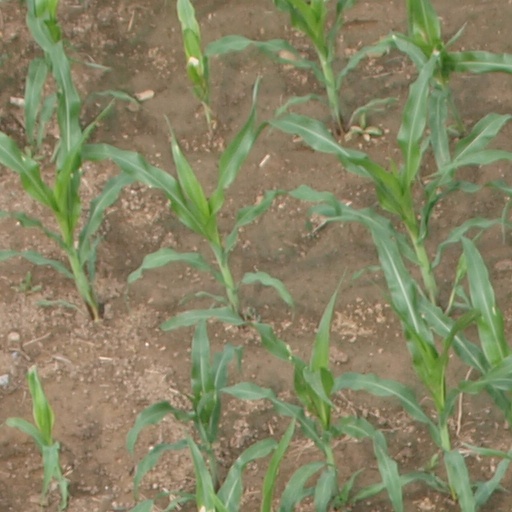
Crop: maize; corn